List of birds of the United States

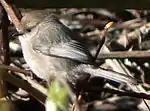
Bushtit

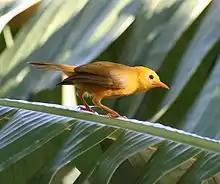
Golden white-eye

The family Corvidae includes crows, ravens, jays, choughs, magpies, treepies, nutcrackers, and ground jays. Corvids are above average in size among the Passeriformes, and some of the larger species show high levels of intelligence. Since about 2012, nesting fish crows have increasingly been documented in Canada along the northwest shore of Lake Ontario, so the species will probably soon no longer be considered endemic to the lower 48 U.S. states.